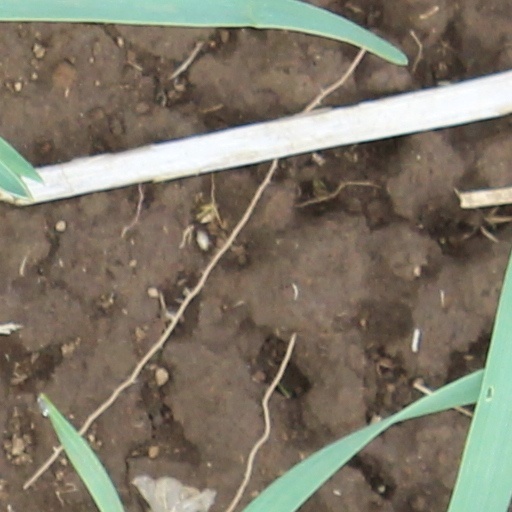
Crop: wheat